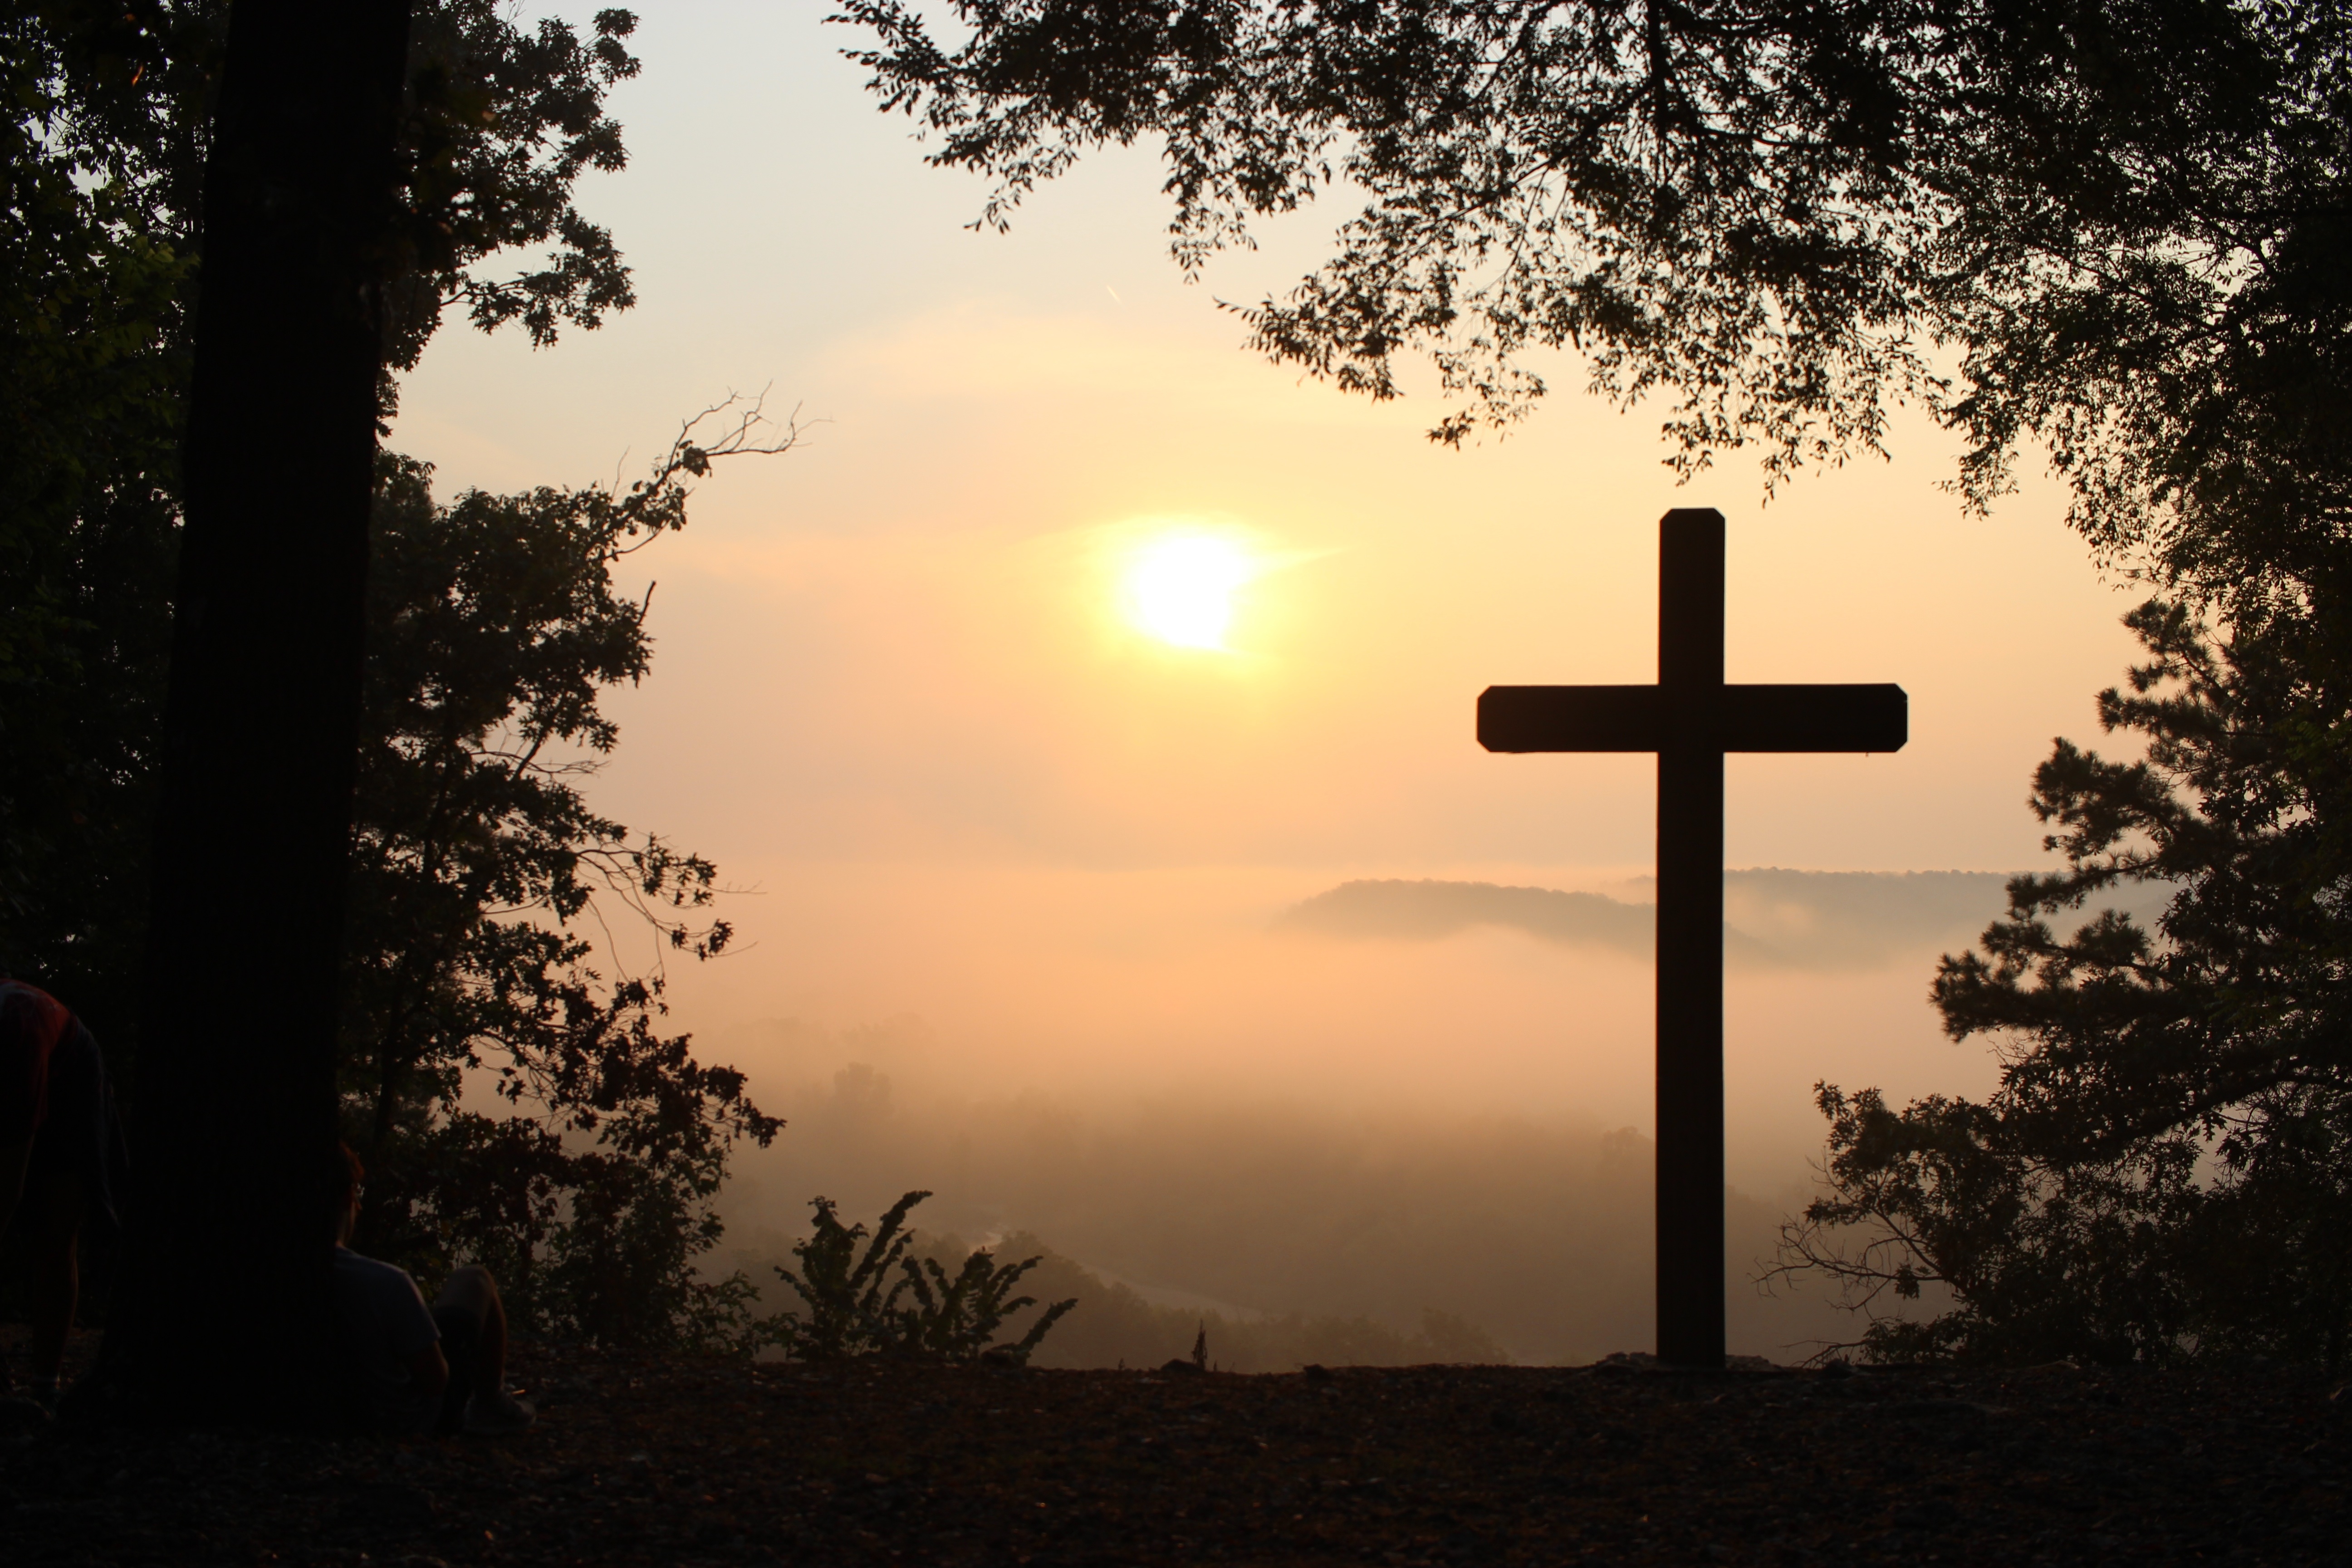
tree, nature, light, sky, sun, sunrise, sunset, mist, sunlight, morning, dawn, dusk, evening, symbol, darkness, cross, astronomical object, atmospheric phenomenon